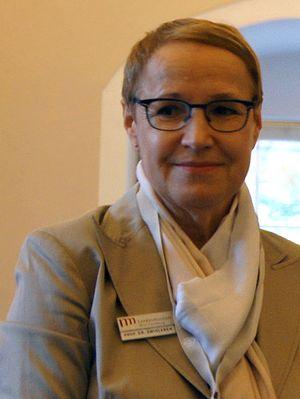
Cornelia Ewigleben, née en 1954 à Bispingen, est une archéologue classique allemande.